Arhan Isuf

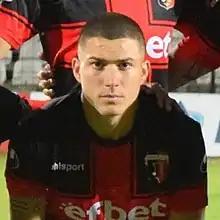

Arhan Isuf (Bulgarian: Архан Исуф; born 25 January 1999) is a Bulgarian professional footballer who plays as a defender for Fratria.